The Housekeeper's Instructor

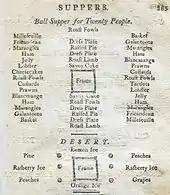
Table layout for "Ball Supper for Twenty People". Many of the dishes are repeated on either side of the table. The central frame is assembled using letters in ASCII art style.

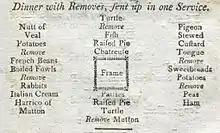
Table layout for "Dinner with Removes". The dishes to be sampled first and then removed are indicated.

The cookery writer "The Old Foodie" observes that the book devotes a whole section to food for long voyages, including detailed instructions for preserving calorie-providing dripping, and is amused by Henderson's "suggestion to minimise its pilfering by rats!", namely "It is a very good maxim to keep the pot upside down, to prevent its being destroyed by the rats. It will keep good any voyage, and make as fine puff-pafte crust as any butter whatever."